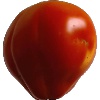
Label: Tomato 1